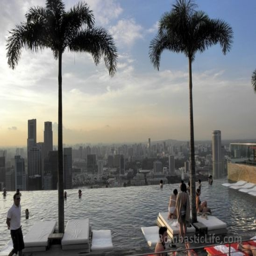
pool located on the 57th floor .